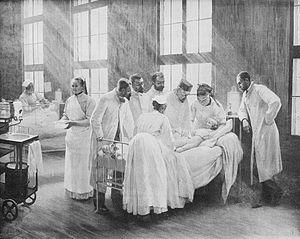
Le vaccin du croup par André Brouillet (1857-1914). Héliogravure parue dans la revue L'Œuvre d'art du 5 mai 1895.
Le croup [kʁup] est une affection respiratoire habituellement déclenchée par une infection virale aiguë des voies aériennes supérieures. L'infection conduit à un gonflement de l'intérieur de la gorge, qui gêne la respiration normale et produit les symptômes classiques : toux dite « aboyante », stridor, dysphonie. Le croup peut produire des symptômes légers à sévères, souvent aggravés la nuit. Il est souvent traité par une dose unique de stéroïdes oraux. Occasionnellement, l'adrénaline est utilisée si le cas est sévère. L'hospitalisation est rarement requise.